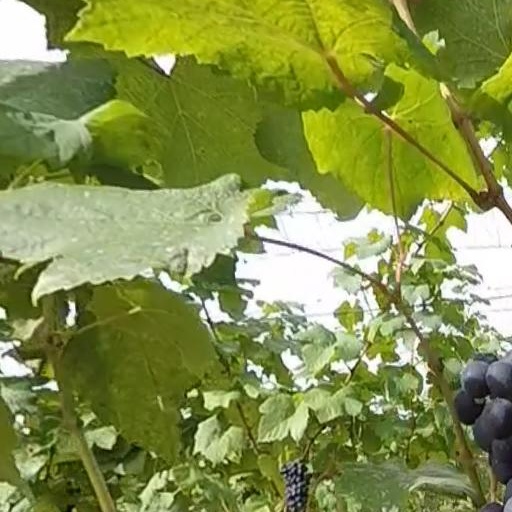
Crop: grape